Piaggio NRG

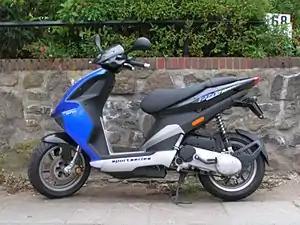

The Piaggio NRG is a scooter made by Piaggio from 1994 to 2020. The name NRG is an acronym for eNeRGy .